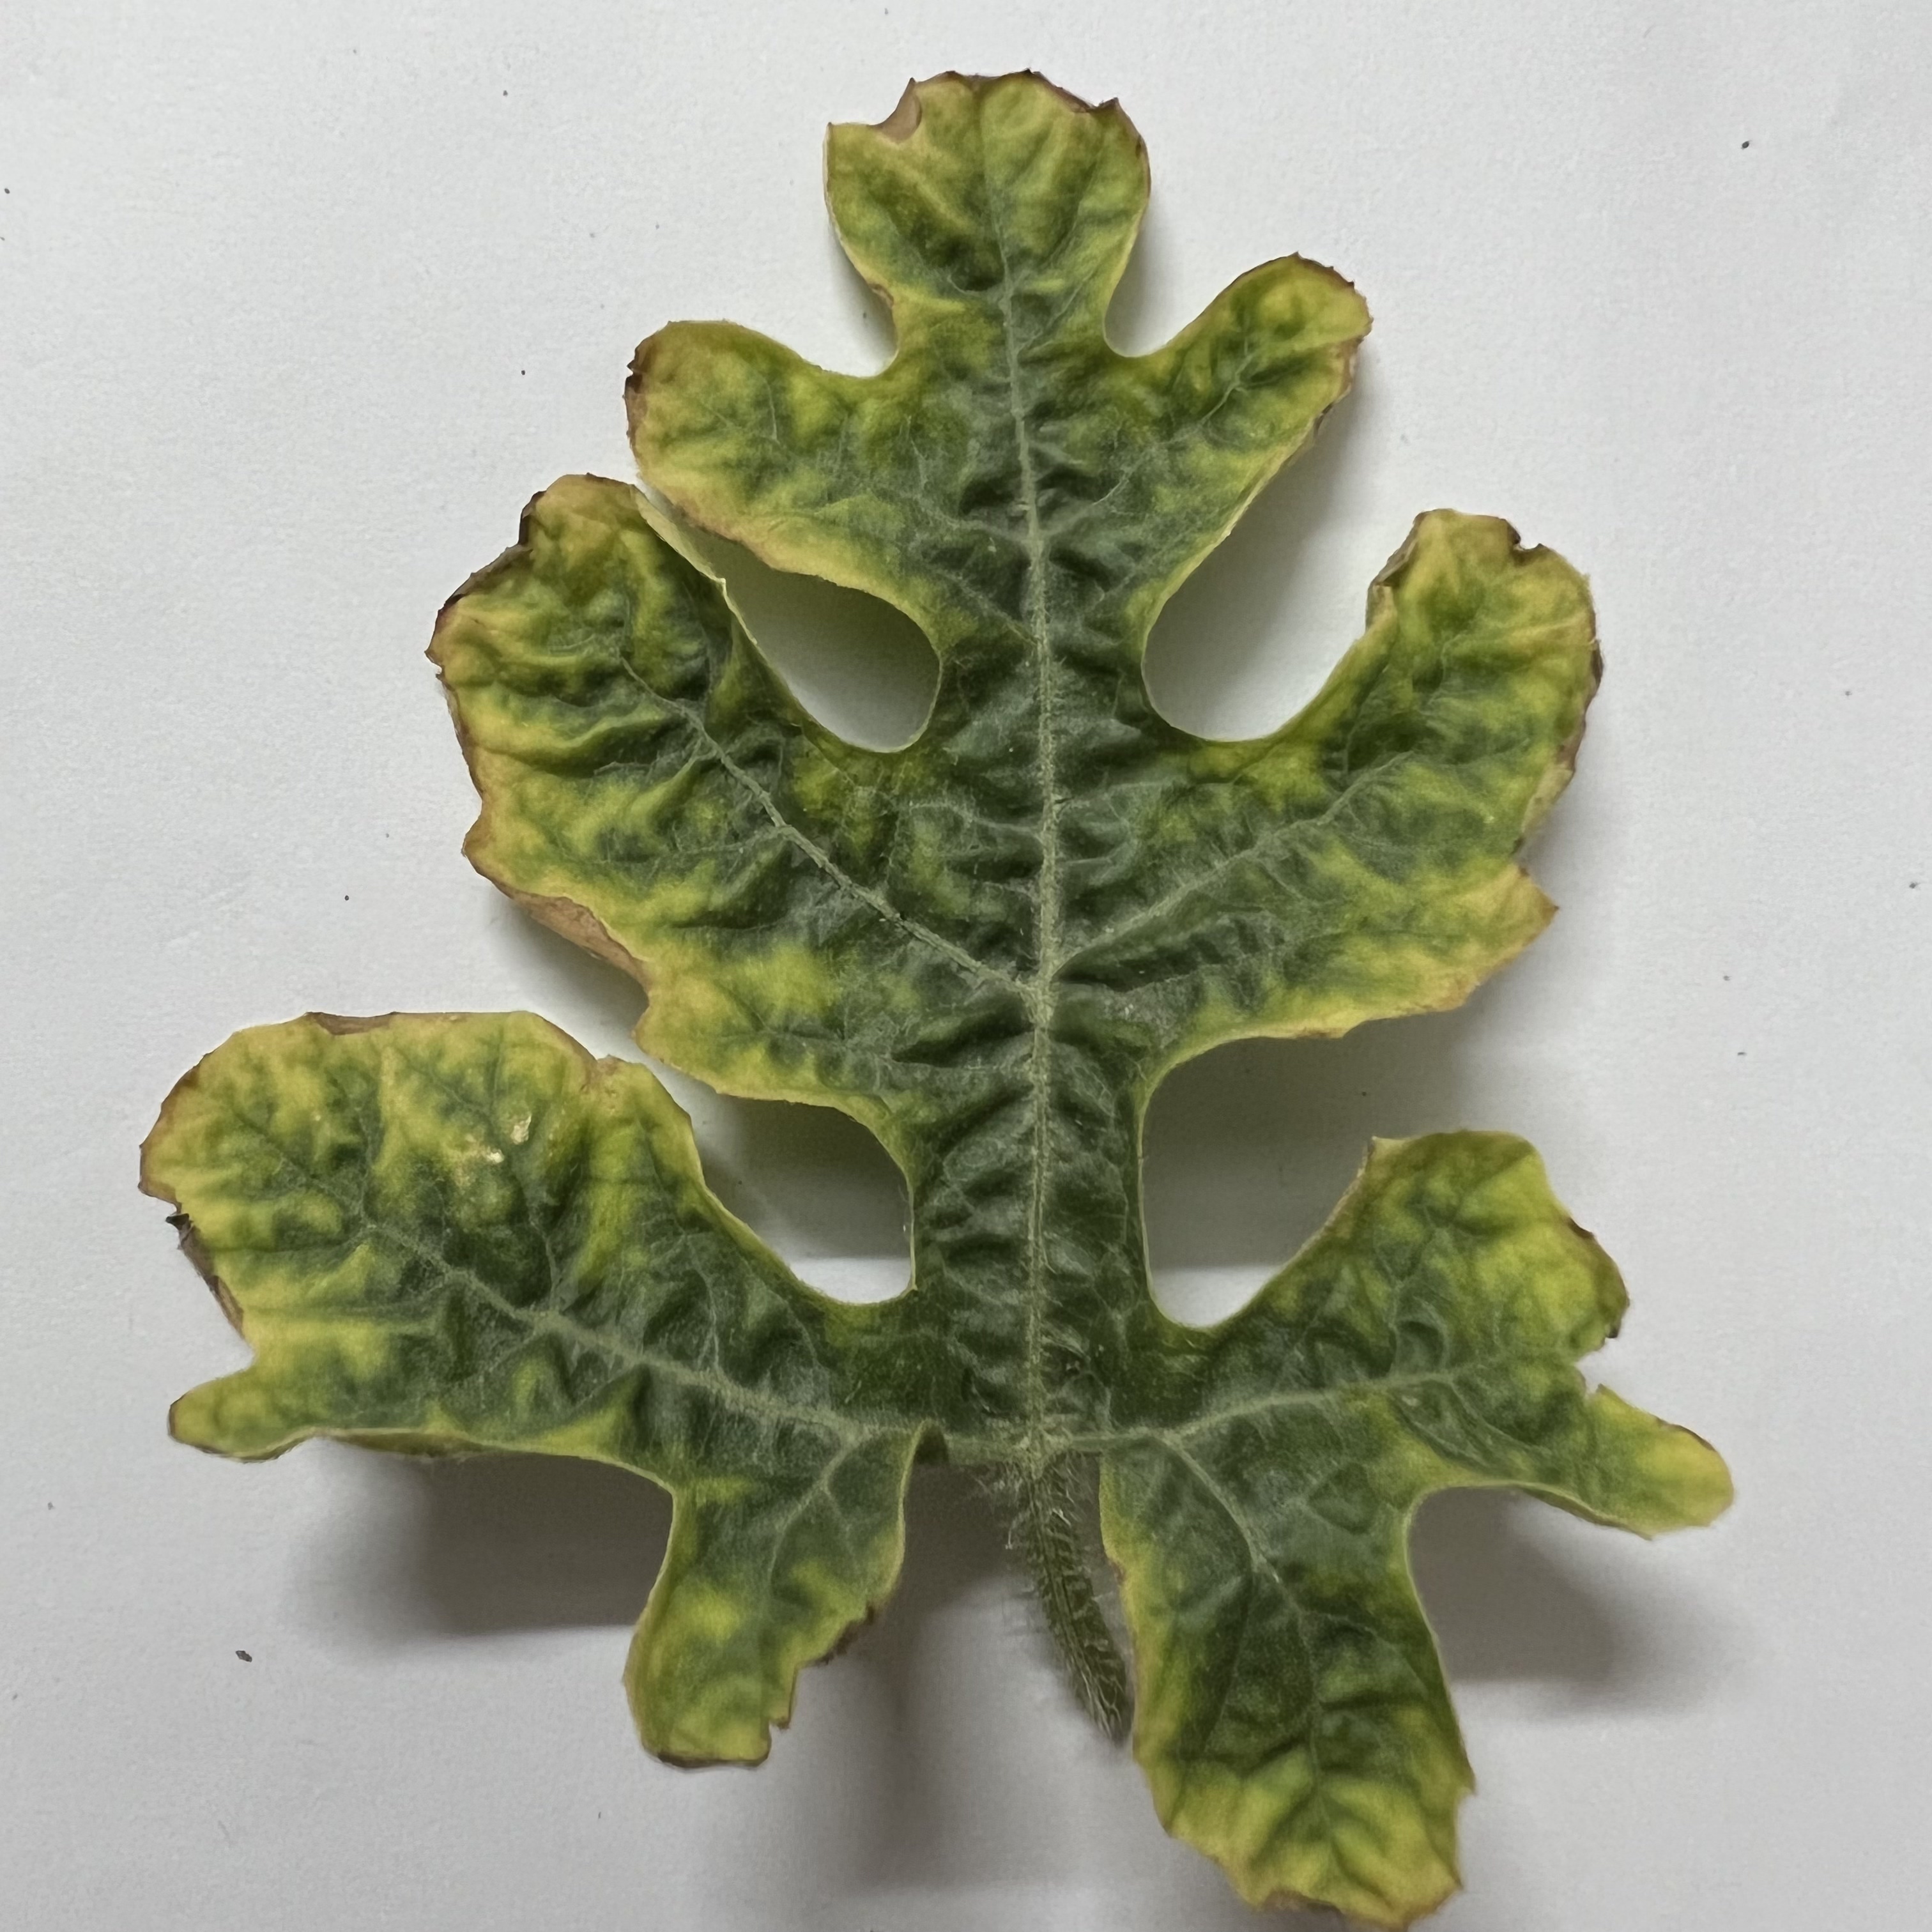
Label: Downy_Mildew